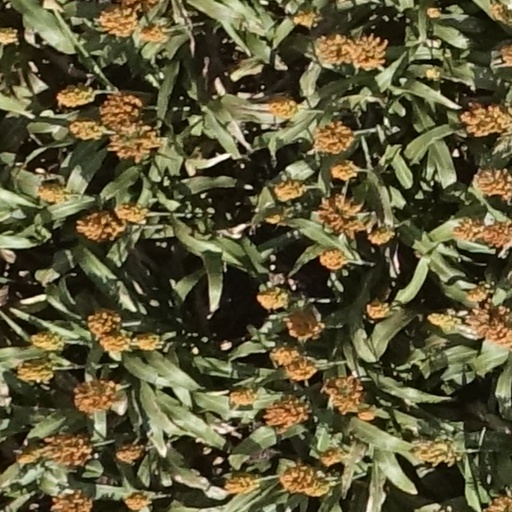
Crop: sorghum